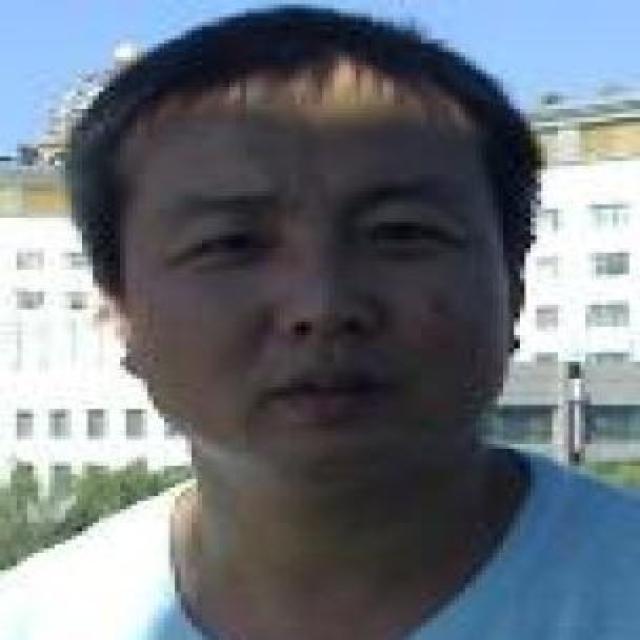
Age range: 21-44